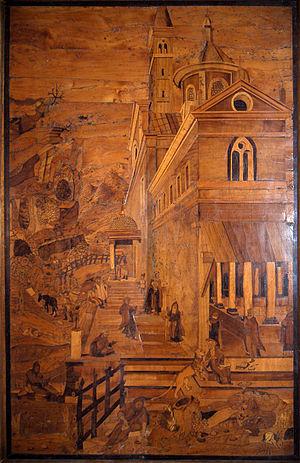
La basilique San Domenico est une basilique mineure et l'une des principales églises de Bologne, en Italie. Les restes de saint Dominique, fondateur de l'ordre des Prêcheurs, sont enterrés à l'intérieur du sanctuaire Arca di San Domenico, réalisé par Nicola Pisano, Arnolfo di Cambio agrémenté par les ajouts ultérieurs de Niccolò dell'Arca et par le jeune Michel-Ange.
La marqueterie est un décor réalisé avec des placages de bois et de diverses autres matières, découpés suivant un dessin et collés sur un support, notamment en ébénisterie. Les images ainsi obtenues peuvent être géométriques, figuratives ou abstraites. Par extension, ce terme désigne la technique et le métier qui réalisent ce décor spécifique.